Post-Digital Print

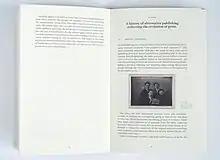
Post-Digital Print innerpages

Artists and political groups pushed the technology with pamphlets, unlicensed newspapers, the alternative press, fanzines, books, and journals. Ludovico establishes that due to how technology and the internet present the problem of filtering rather than access. This is not the only problem that he explains the print interface does not have. This Ludovico considers in depth when looking at eBooks which simulate print ever more closely which, according to a reviewer, confirms his argument that print is the better interface. This is also because the book explains that eBooks have an environmental impact that makes books look more appealing, and suffer all the problems of censorship and technological obsolescence that print now does not.